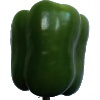
Label: Pepper Green 1